Nikolai Rimsky-Korsakov

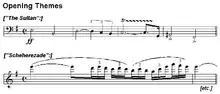
Opening themes of the Sultan and Scheherazade

In April 1907, Rimsky-Korsakov conducted a pair of concerts in Paris, hosted by impresario Sergei Diaghilev, which featured music of the Russian nationalist school. The concerts were hugely successful in popularizing Russian classical music of this kind in Europe, Rimsky-Korsakov's in particular. The following year, his opera "Sadko" was produced at the Paris Opéra and "The Snow Maiden" at the Opéra-Comique. He also had the opportunity to hear more recent music by European composers. He hissed unabashedly when he heard Richard Strauss's opera "Salome", and told Diaghilev after hearing Claude Debussy's opera "Pelléas et Mélisande", "Don't make me listen to all these horrors or I shall end up liking them!" Hearing these works led him to appreciate his place in the world of classical music. He admitted that he was a "convinced kuchkist" (after "kuchka", the shortened Russian term for The Five) and that his works belonged to an era that musical trends had left behind.